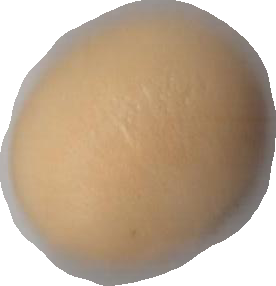
Variety: Dega